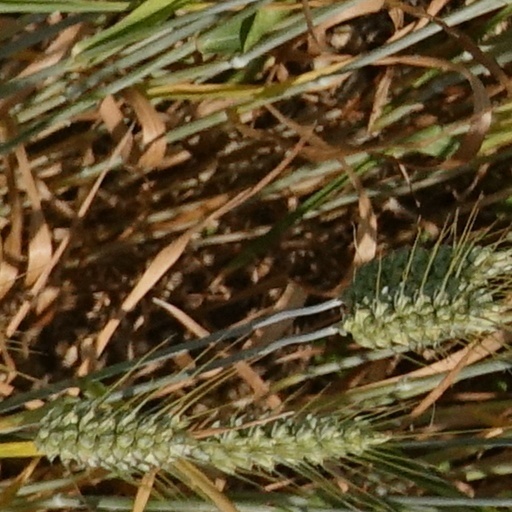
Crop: wheat